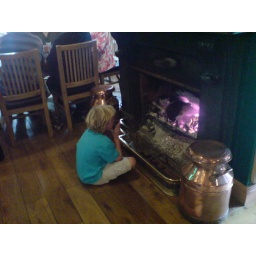
fire in the flower pot